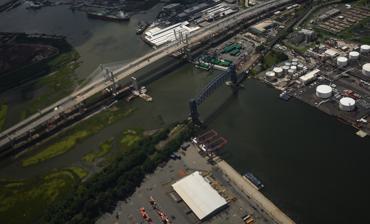
Building: Goethals Bridge
Country: United States of America
Year built: 2017
Bridge between New Jersey and New York Goethals Bridge Aerial view of the Goethals Bridge (top left) with the Arthur Kill Vertical Lift Bridge at bottom right Coordinates 40°38′08″N 74°11′50″W / 40.63556°N 74.19722°W / 40.63556; -74.19722 Carries 6 lanes of I-278 Crosses Arthur Kill Locale Elizabeth, New Jersey and Howland Hook , Staten Island , New York , U.S. Maintained by Port Authority of New York and New Jersey ID number 3800072 Characteristics Design Cantilever bridge (Original) dual-span cable-stayed twin bridge (New span) Total length 7,109 ft (2,167 m) Width 62 ft (19 m) Longest span 672 ft (205 m) Clearance above 14 ft (4.3 m) Clearance below 140 ft (43 m) History Construction cost $1,250,000,000 (replacement span) Opened June 10, 2017 ; 7 years ago ( 2017-06-10 ) (new eastbound span) May 21, 2018 ; 6 years ago ( 2018-05-21 ) (new westbound span) Statistics Daily traffic 82,852 (2016) Toll (Eastbound only) As of January 7, 2024: Cars $18.31 (Tolls-by-Mail) $16.06 for Peak ( E-ZPass ) $14.06 for Off-peak (E-ZPass) (Peak hours: Weekdays: 6–10 a.m., 4–8 p.m.; Sat. & Sun.: 11 a.m. – 9 p.m.) These toll rates: view talk edit Location The Goethals Bridge ( / ˈ ɡ ɒ θ əl z / ) is a pair of cable-stayed bridge spans connecting Elizabeth , New Jersey , to Staten Island , New York , United States. The spans cross a strait known as Arthur Kill , and replaced a cantilever bridge span built in 1928. The bridge is operated by the Port Authority of New York and New Jersey . The New Jersey side is about 2.5 miles (4.0 km) south of Newark Liberty International Airport . The bridge and its predecessor are named for Major General George Washington Goethals , who supervised construction of the Panama Canal and was the first consulting engineer of the Port Authority. The eastbound span opened on June 10, 2017, at which time the original span was closed. The old cantilever span was dismantled in January 2018 and the new westbound span opened on May 21, 2018. Original bridge Main article: Goethals Bridge (1928–2017) The original Goethals Bridge, seen from Staten Island in 2004 The original Goethals bridge was a four lane steel truss cantilever design by John Alexander Low Waddell , who also designed the nearby Outerbridge Crossing . It had a  672 ft (205 m) long central span, was 7,109 feet (2,167 m) long, 62 feet (19 m) wide, and had a vertical clearance of 135 feet (41 m). Planning for a new bridge Starting in 1985, the Port Authority looked at 27 different alternatives to add capacity between Staten Island and New Jersey. By 1990, senior executives decided that the best way to accommodate growth was to build a new span, parallel to the existing Goethals Bridge. In October 1997, the Port Authority issued a final environmental impact statement , but by that time Staten Island officials had lined up against the project, citing the potential for increased traffic through their borough. A Port Authority study initiated in 2001 suggested that the optimal solution was an entirely new span. The choosing of a full replacement option was followed by the submittal of several design alternatives, alongside a "no build" option. The new bridge design, upon the completion of the westbound span, also included additional lanes of traffic, high-speed E-ZPass lanes, and a reconstruction and widening of Interstate 278 from exit 4 in New York ( NY 440 south) to Route 439 in New Jersey. The span was demolished starting in January 2018, after the opening of the replacement bridges. New bridge A 2007 3D rendering of one proposed replacement bridge A diagram comparing the four replacement alternatives and their position relative to the old bridge The initial alternatives put forth in mid-2006 included the option of twin three-lane replacement bridges north and south of the original alignment, which was eliminated; and twin three-lane replacement bridges (one south, and one along the original alignment), with the latter being built after the demolition of the original bridge, which was refined to be a single-span bridge instead of twin bridges. The twin-bridge alternative was dropped because of a height restriction set up by the FAA to prevent interferences with flights at Newark Liberty International Airport . The Goethals Bridge towers were not to exceed 272 feet in height and required to slant outwards because of aircraft flight patterns. This would also prevent ice from falling onto the roadway during winter months. Public open houses were held in Staten Island and Elizabeth , and the Draft Environmental Impact Statement (DEIS) was issued. Formal public hearings on the DEIS were held in July 2009. All alternatives proposed that the bridge be single level, cable-stayed, double spans, separated by towers with a height of 135 feet (41 m) above the high-water mark of the Arthur Kill shipping channel. The 900 ft (270 m) main span of each bridge holds three 12 ft (3.7 m) lanes with a 12 ft (3.7 m) outer shoulder and 5 ft (1.5 m) inner shoulder. The westbound span features a new 10 ft (3.0 m) walkway for pedestrians and cyclists. In addition, permanent access roads would be built under the bridge on land for maintenance, security, and construction purposes. Lastly, space would be left in between the two bridges to accommodate potential mass-transit services. For mass transit, studies indicated that a bus-only lane was not economically viable but that a high-occupancy vehicle lane open to buses as well as high-occupancy autos would be appropriate during rush hours if traffic supported it. Provision for rail transit was rejected; however, planners decided that whatever alternative was constructed, the design and structural integrity should ideally be able to be retrofitted for such at a later date. The suggestion for a freight rail connection was dismissed as uneconomical. From the new eastbound bridge, looking westward Also as part of the construction, improvements to approaches and nearby interchanges were made. These include the New Jersey Turnpike exit 13 toll plaza, the Staten Island toll plaza, and the Interstate 278 / NY 440 interchange. In addition, while separate from the bridge replacement project, the New Jersey Department of Transportation may construct full movements at the Interstate 278 / U.S. Route 1/9 junction to coincide with the bridge's replacement. On April 24, 2013, the Port Authority approved the $1.5-billion Goethals Bridge Project for preliminary funding, and broke ground in May 2014. The old bridge was closed on June 9, 2017, with eastbound traffic using the new eastbound bridge starting on June 10 and westbound traffic opening the next day. Initially, the new eastbound span carried 2 lanes of traffic in each direction, with each lane 11 feet wide until the new westbound span is complete. Once completed, the new westbound span would restore pedestrian and bicycle access. Westbound traffic was shifted from the new eastbound span to the newly opened westbound span on May 21, 2018. The bikeway and pedestrian walkway was set to open by mid-2018 but was then pushed back to an undetermined date. The bike path and pedestrian walkway finally opened on March 4, 2020. The Goethals Bridge Replacement Project was given several prestigious awards upon its completion. In the highway/bridge category, the project won an ENR New York Best Projects and the Excellence in safety award, and it received the ENR New York's Project of the Year for 2018. Tolls As of January 5, 2025 [update] , the tolls-by-mail rate going from New Jersey to New York City is $18.31 for cars and motorcycles; there is no toll for passenger vehicles going from New York City to New Jersey. New Jersey and New York–issued E-ZPass users are charged $14.06 for cars and $13.06 for motorcycles during off-peak hours, and $16.06 for cars and $15.06 for motorcycles during peak hours. Users with E-ZPass issued from agencies outside of New Jersey and New York are charged the tolls-by-mail rate. Frequent users traveling more than three trips per month can receive discounts under the "Staten Island Bridges Plan" ($8.03 per trip for cars at all times). Tolls are only collected for eastbound traffic. Originally, tolls were collected in both directions. In August 1970, the toll was abolished for westbound drivers, and at the same time, eastbound drivers saw their tolls doubled. The tolls of eleven other New York–New Jersey and Hudson River crossings along a 130-mile (210 km) stretch, from the Outerbridge Crossing in the south to the Rip Van Winkle Bridge in the north, were also changed to south- or eastbound-only at that time. Open-road cashless tolling began on September 4, 2019. The tollbooths were dismantled, and drivers are no longer able to pay cash at the bridge. Instead, there are cameras mounted onto new overhead gantries located on the Staten Island side. A vehicle without E-ZPass has a picture taken of its license plate and a bill for the toll is mailed to its owner. For E-ZPass users, sensors detect their transponders wirelessly. See also Transport portal Engineering portal New Jersey portal New York (state) portal New York City portal List of bridges documented by the Historic American Engineering Record in New Jersey List of bridges documented by the Historic American Engineering Record in New York (state) References